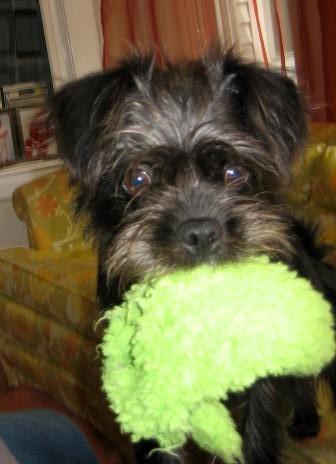
affenpinscher